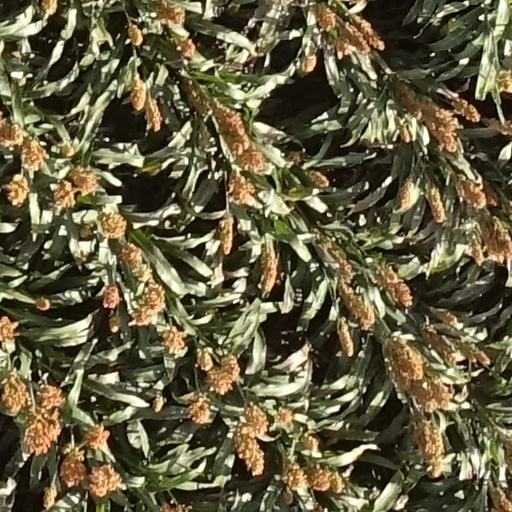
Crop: sorghum